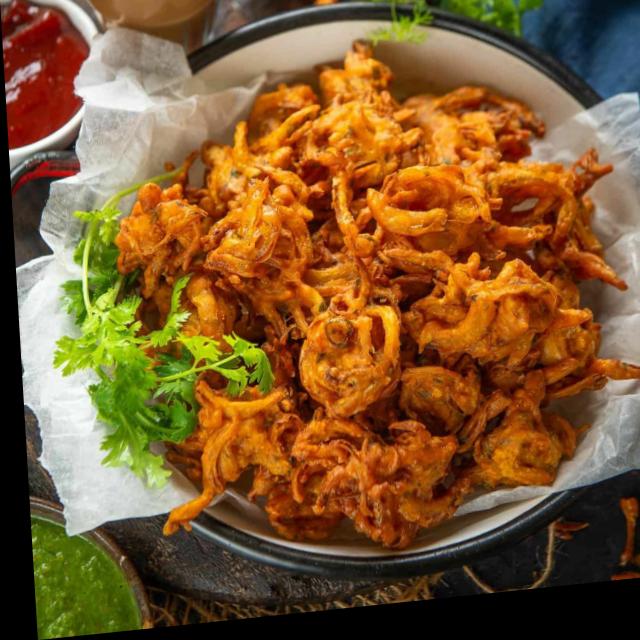
Dish: pakode